Miss Virginia (film)

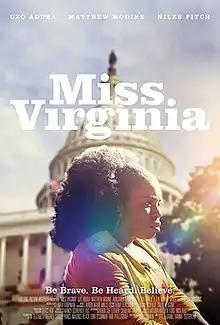

Miss Virginia is a 2019 American drama film directed by R.J. Daniel Hanna and starring Uzo Aduba in a title role as a struggling inner-city mother who sacrifices everything to give her son a good education. Supporting cast include Matthew Modine, Niles Fitch, Amirah Vann, Adina Porter, Aunjanue Ellis, and Vanessa Williams. The film is based on a true story.